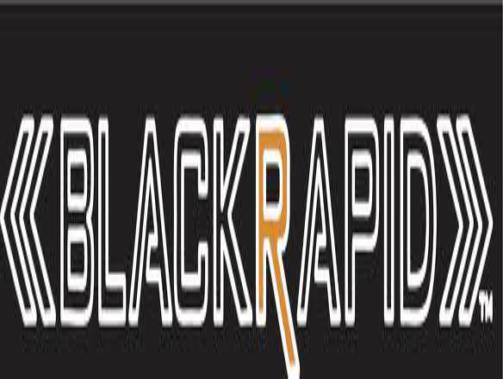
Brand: Black Rapid
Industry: Others